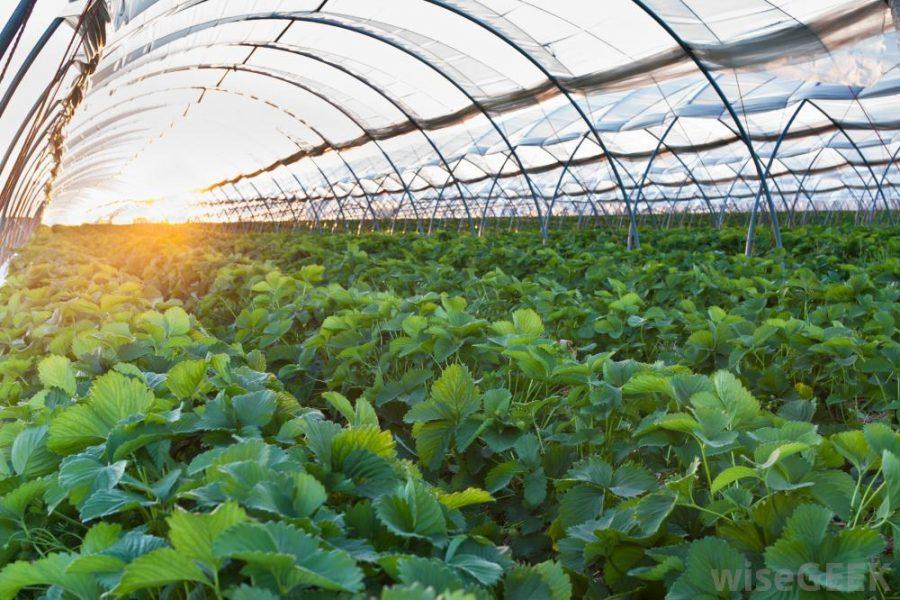
Mazao yakiwa yamepandwa katika eneo maalumu lililozungushiwa uzio wa vitambaa vyeupe, ili kudhibiti mwanga wa jua na wadudu au wanyama waharibifu, ikiwa tayari kwa ajili ya kupelekwa katika viwanda, ili kuchakatwa na kuwa bidhaa ambayo inafaa kutumika na watu.